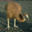
Label: bird